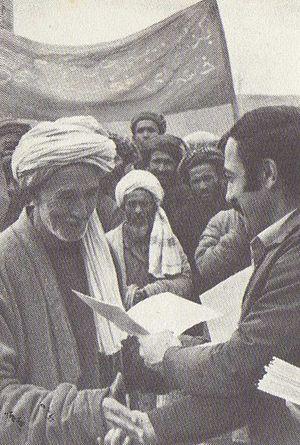
Nour Mohammad Taraki est un homme d'État afghan, président du Conseil révolutionnaire de la République démocratique d'Afghanistan du 30 avril 1978 au 14 septembre 1979.